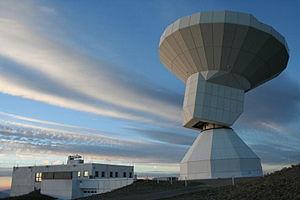
L'Institut de radioastronomie millimétrique ou IRAM est un institut international de recherche en radio-astronomie disposant d'observatoires dans le domaine des ondes millimétriques, et dont le siège est à Grenoble.